Korbin Forrister

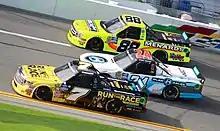
Forrister racing against Matt Crafton (No. 88) and Brett Moffitt (No. 24) at Daytona in 2019.

Forrister first started in dirt track racing, winning a track championship when he was nine. He also played baseball while in high school, but decided to pursue a full-time racing career upon graduating.